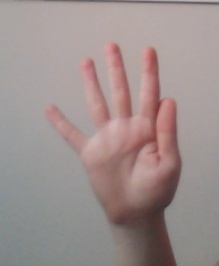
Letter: sheen